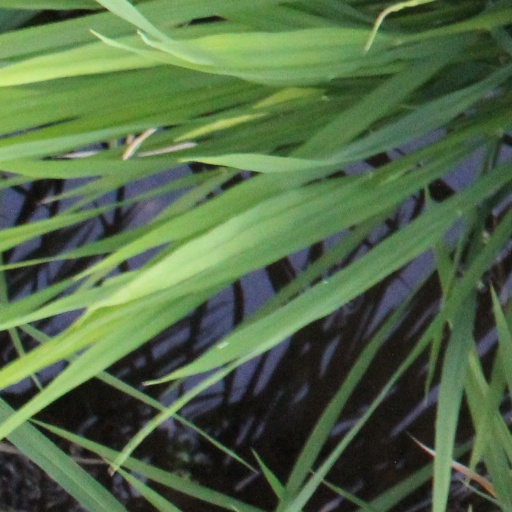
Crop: rice